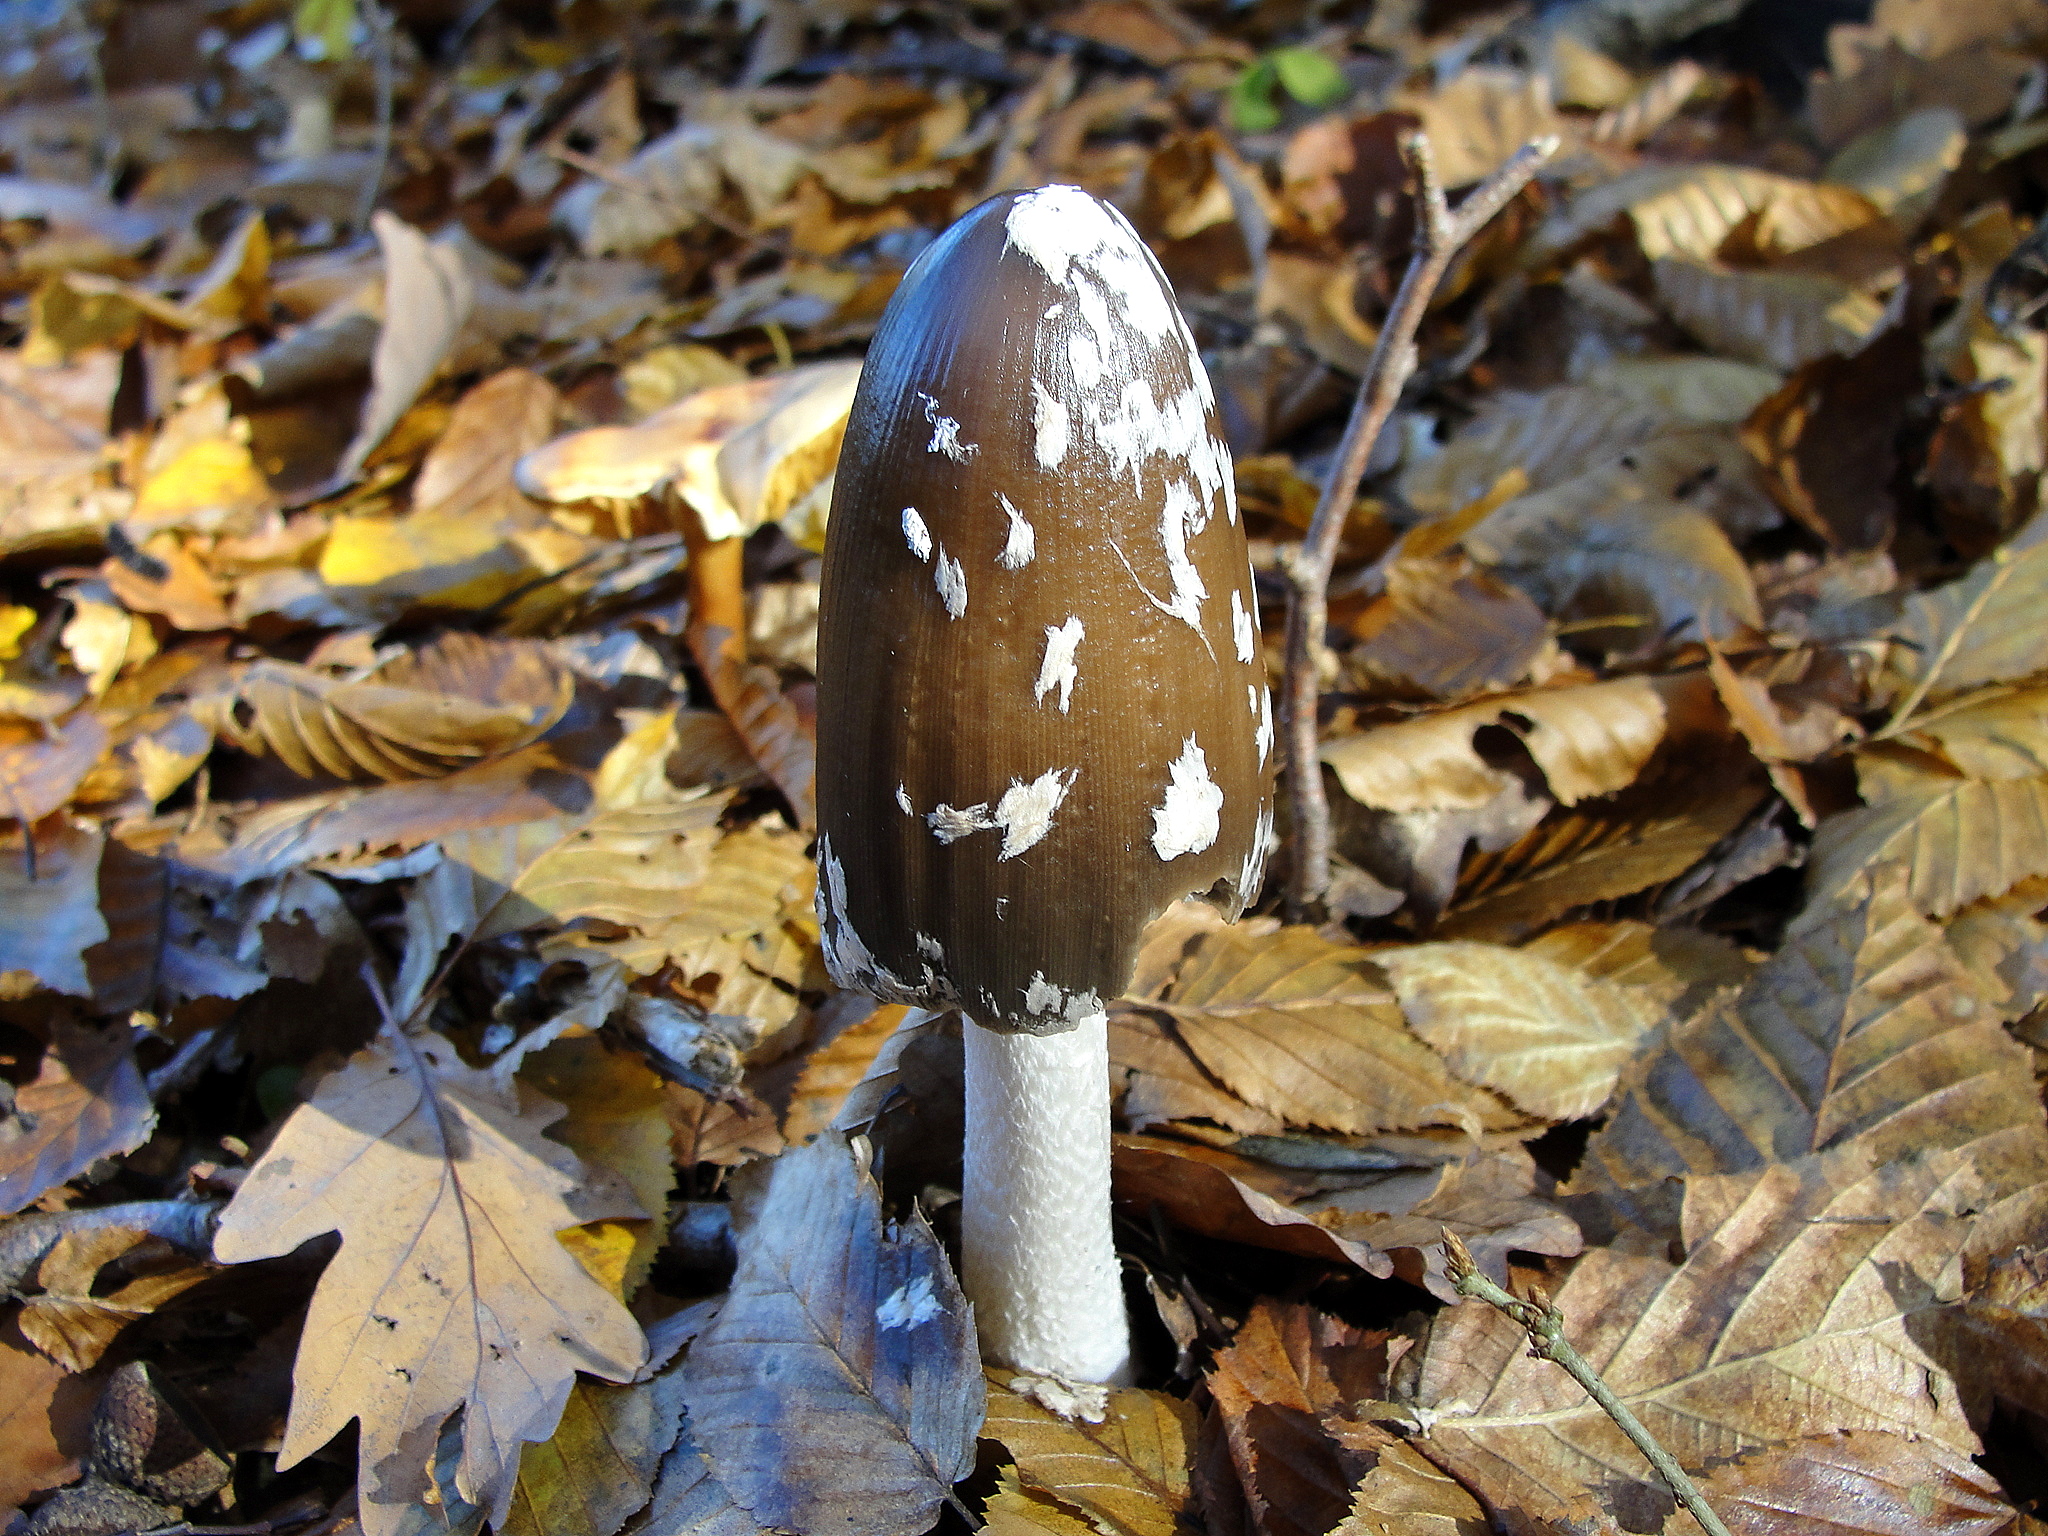
mushrooms, mushroom, fungus, leaf, edible mushroom, penny bun, agaricaceae, agaricomycetes, agaricus, medicinal mushroom, oyster mushroom, bolete, autumn, russula integra, champignon mushroom